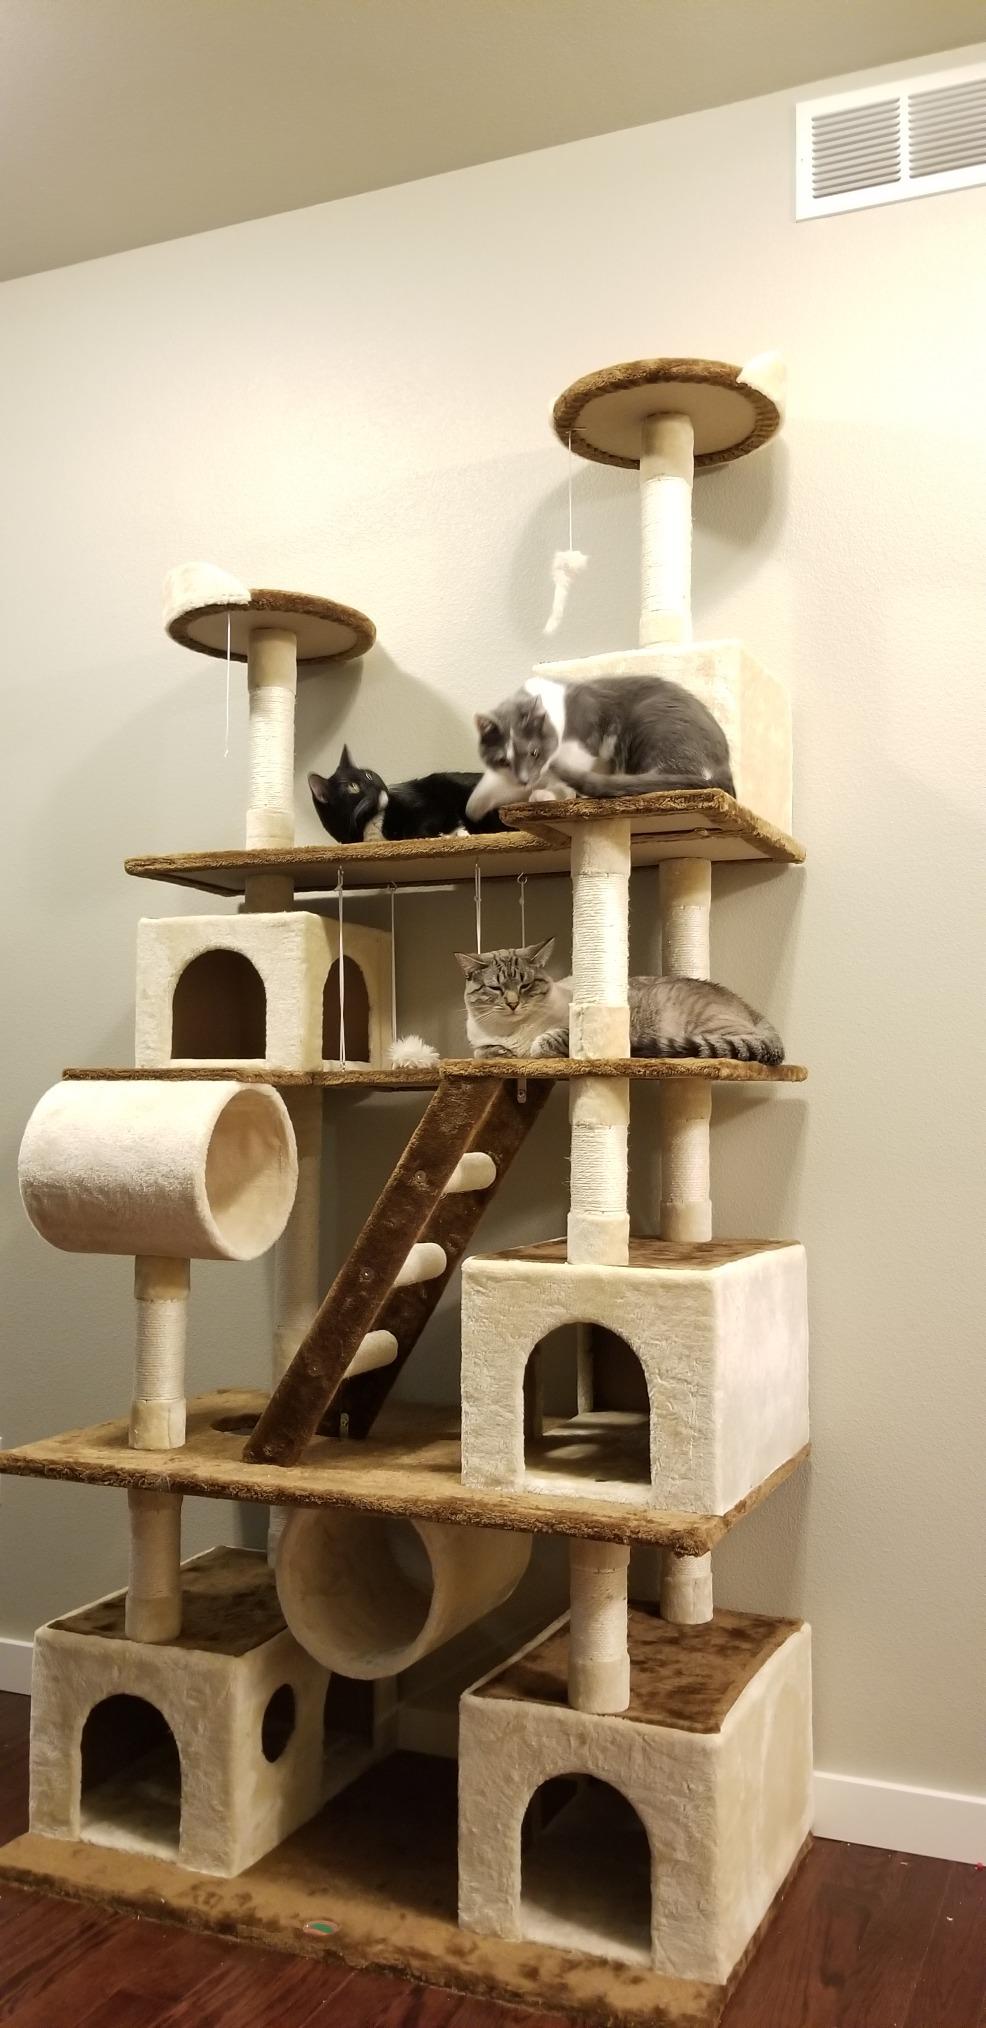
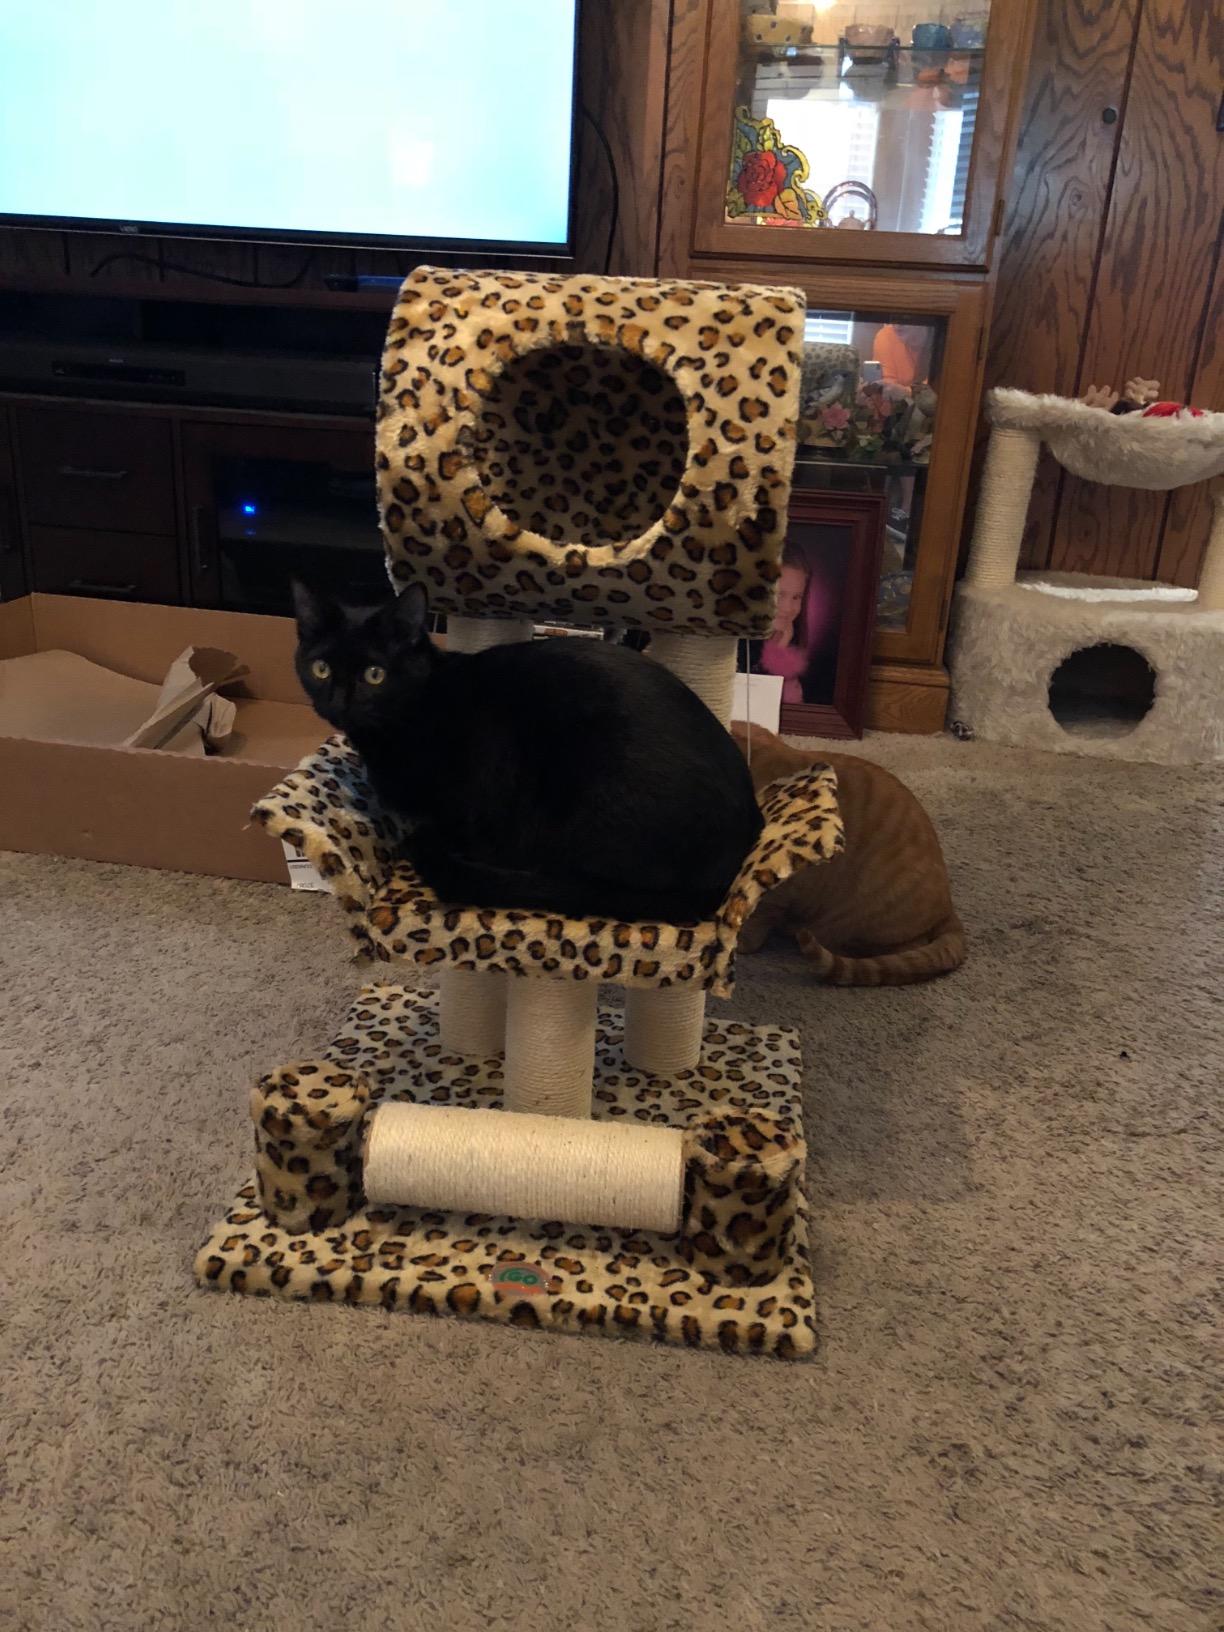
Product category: items_cat tree
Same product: no